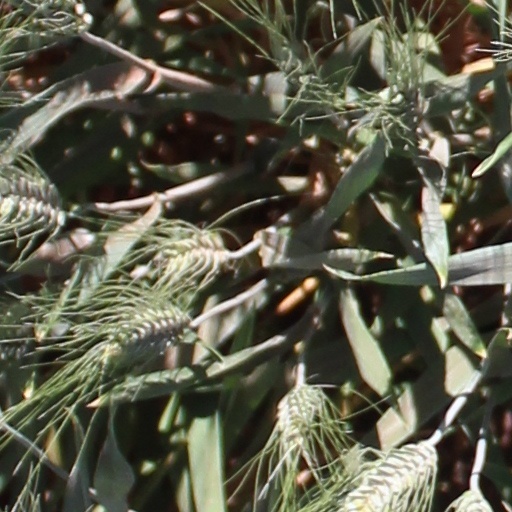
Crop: wheat